Namco Museum Essentials

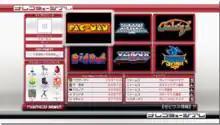
PlayStation 3 version screenshot.

"Namco Museum Essentials" consists of six games - five of these are Namco arcade games from the 1980s, while the sixth, "Xevious Resurrection", is exclusive to this collection. The arcade games allow the player to start on any stage the player had previously been to, as well as featuring a score attack mode where the player is to gain as many points possible before dying. In-game options allow the player to change the number of lives and border artwork. Multiplayer is excluded from each game, with the exception of "Xevious Resurrection".